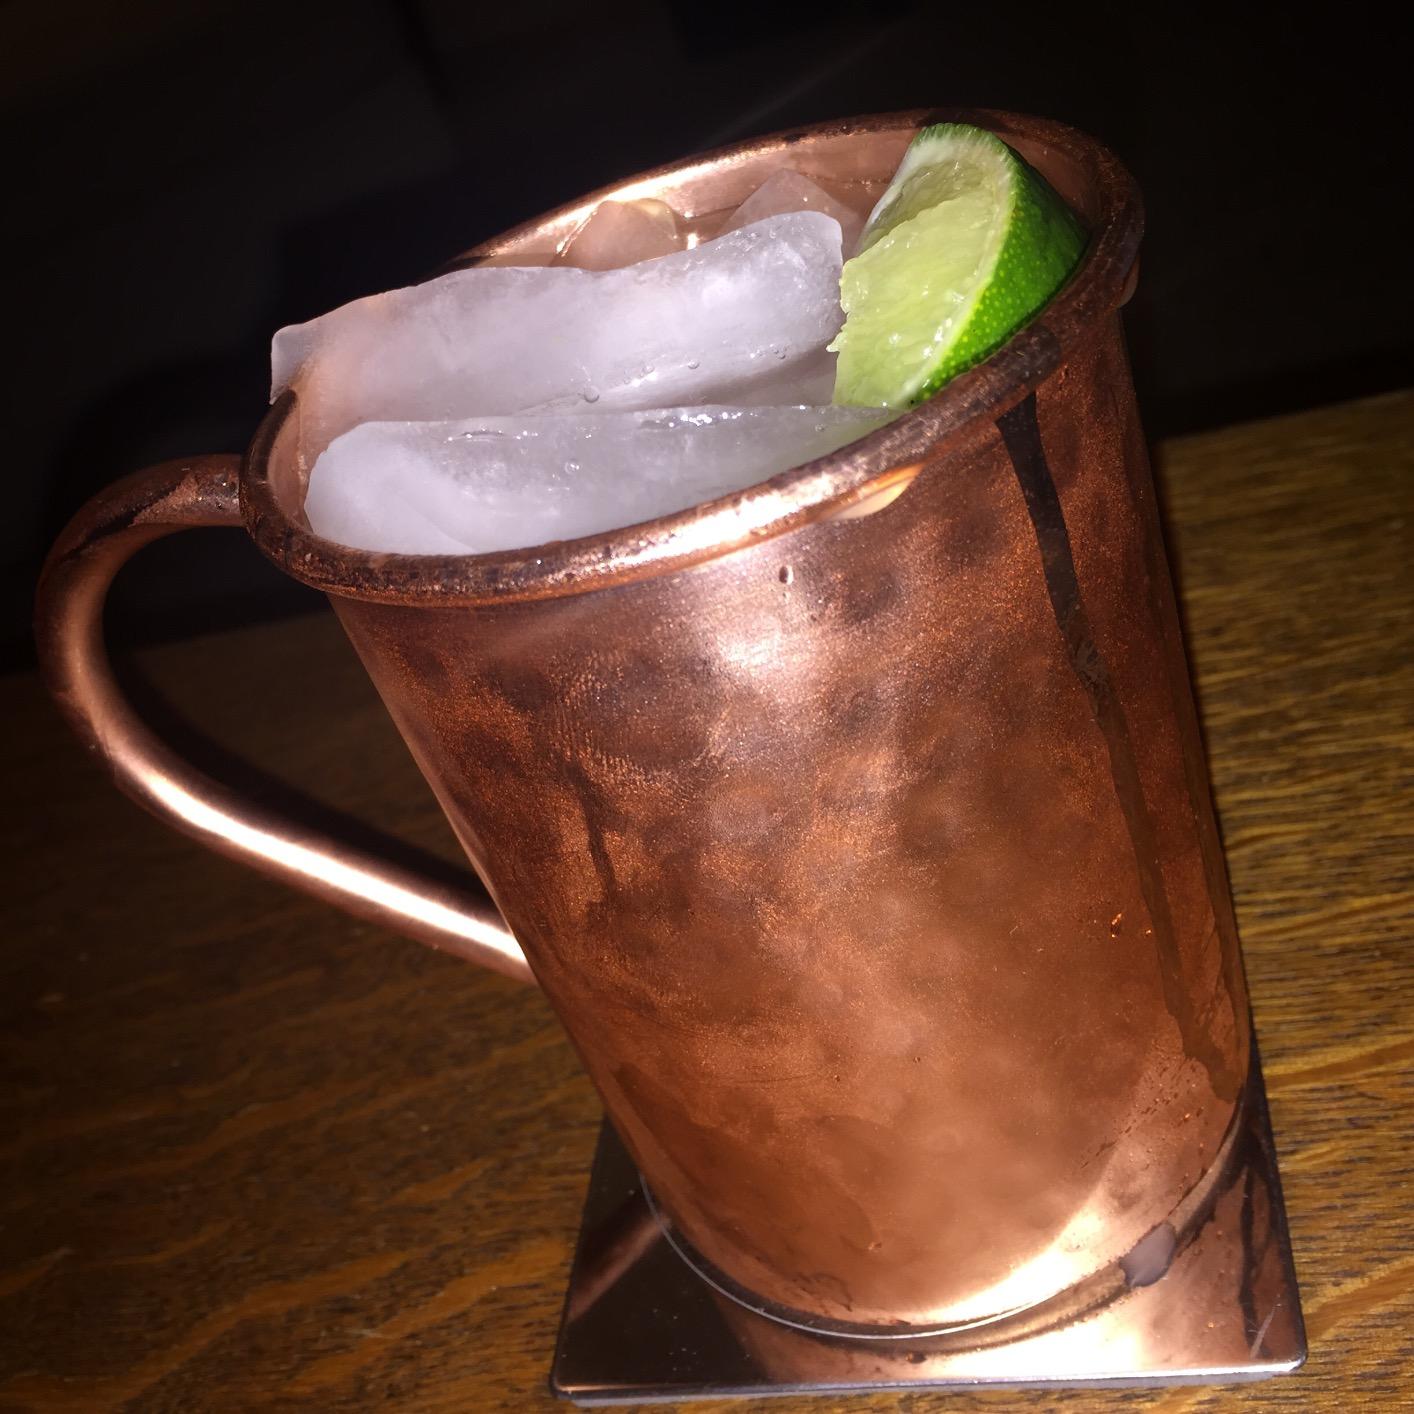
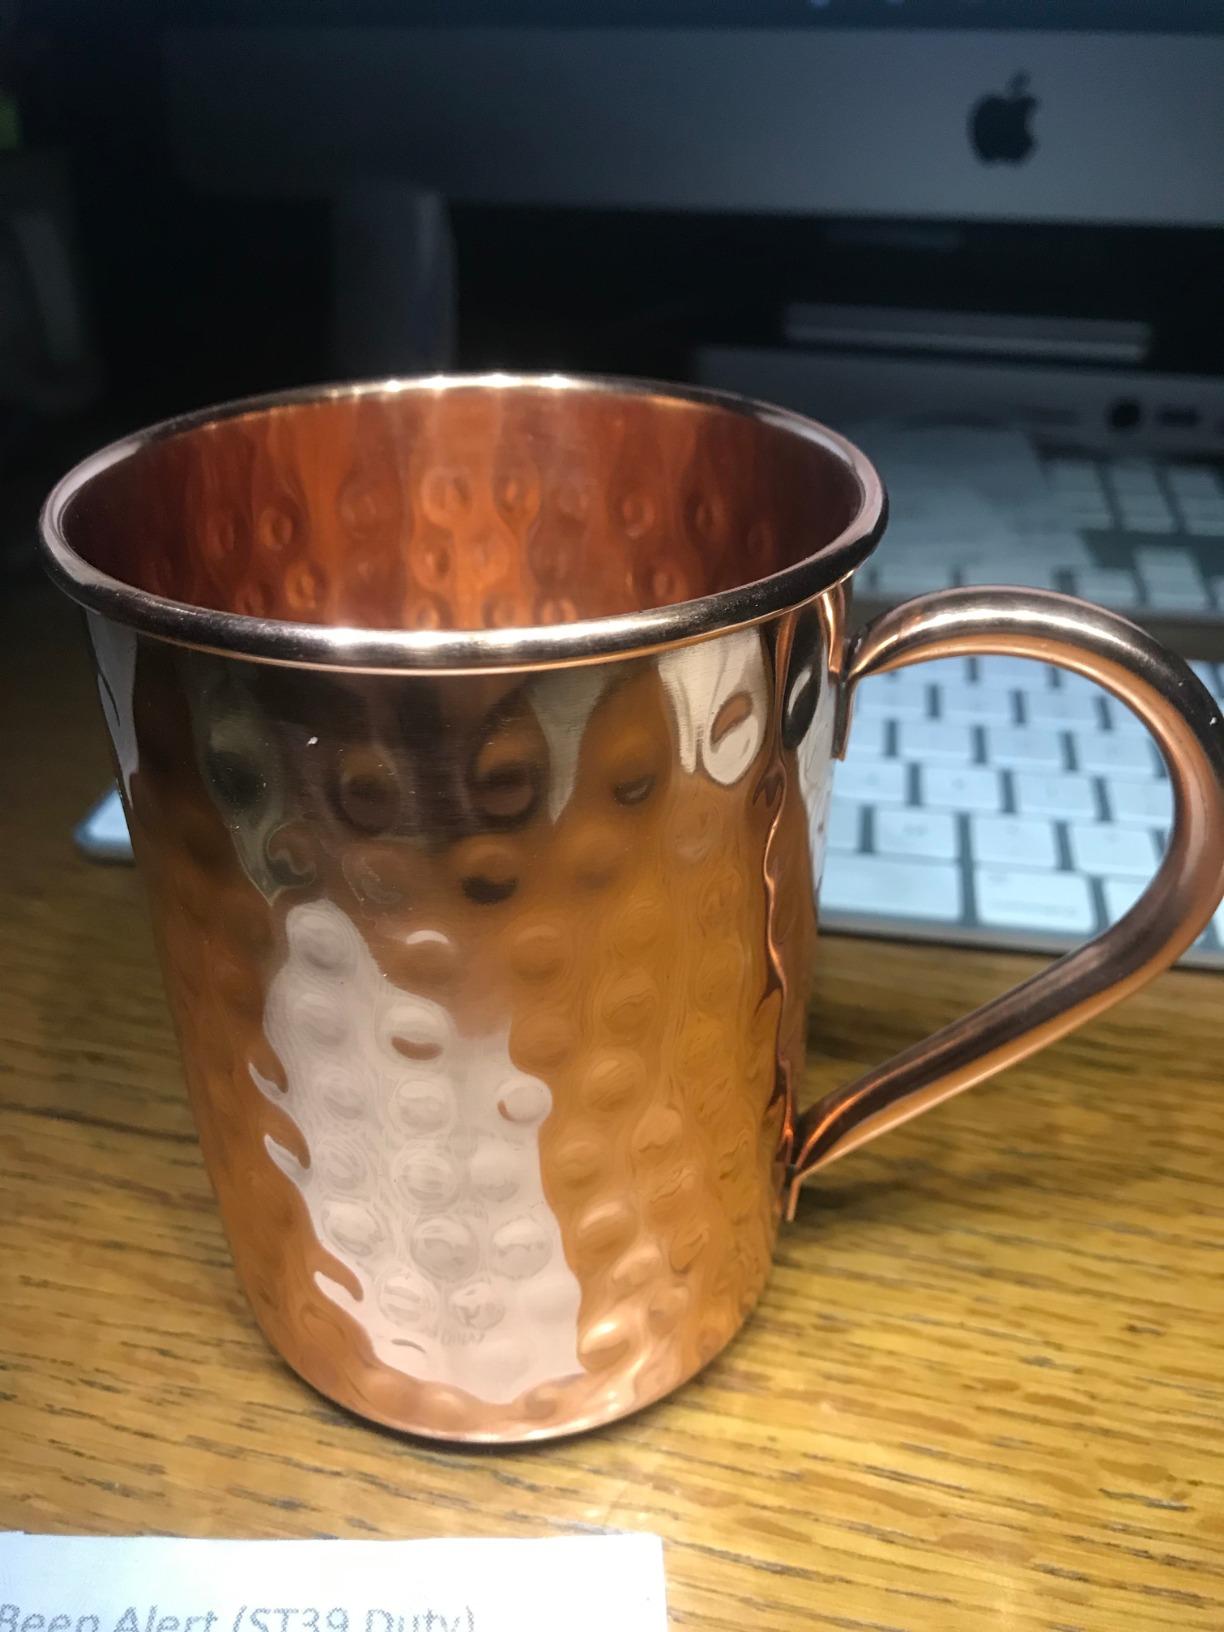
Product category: items_mug
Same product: yes